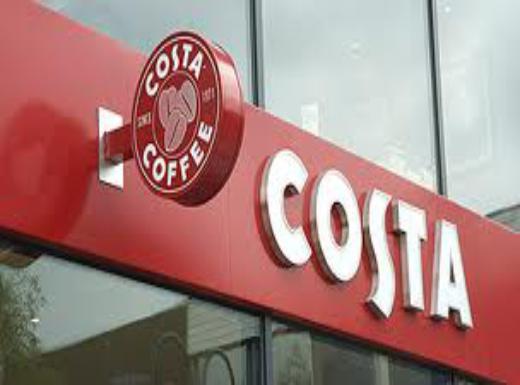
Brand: Costa Coffee
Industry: Food